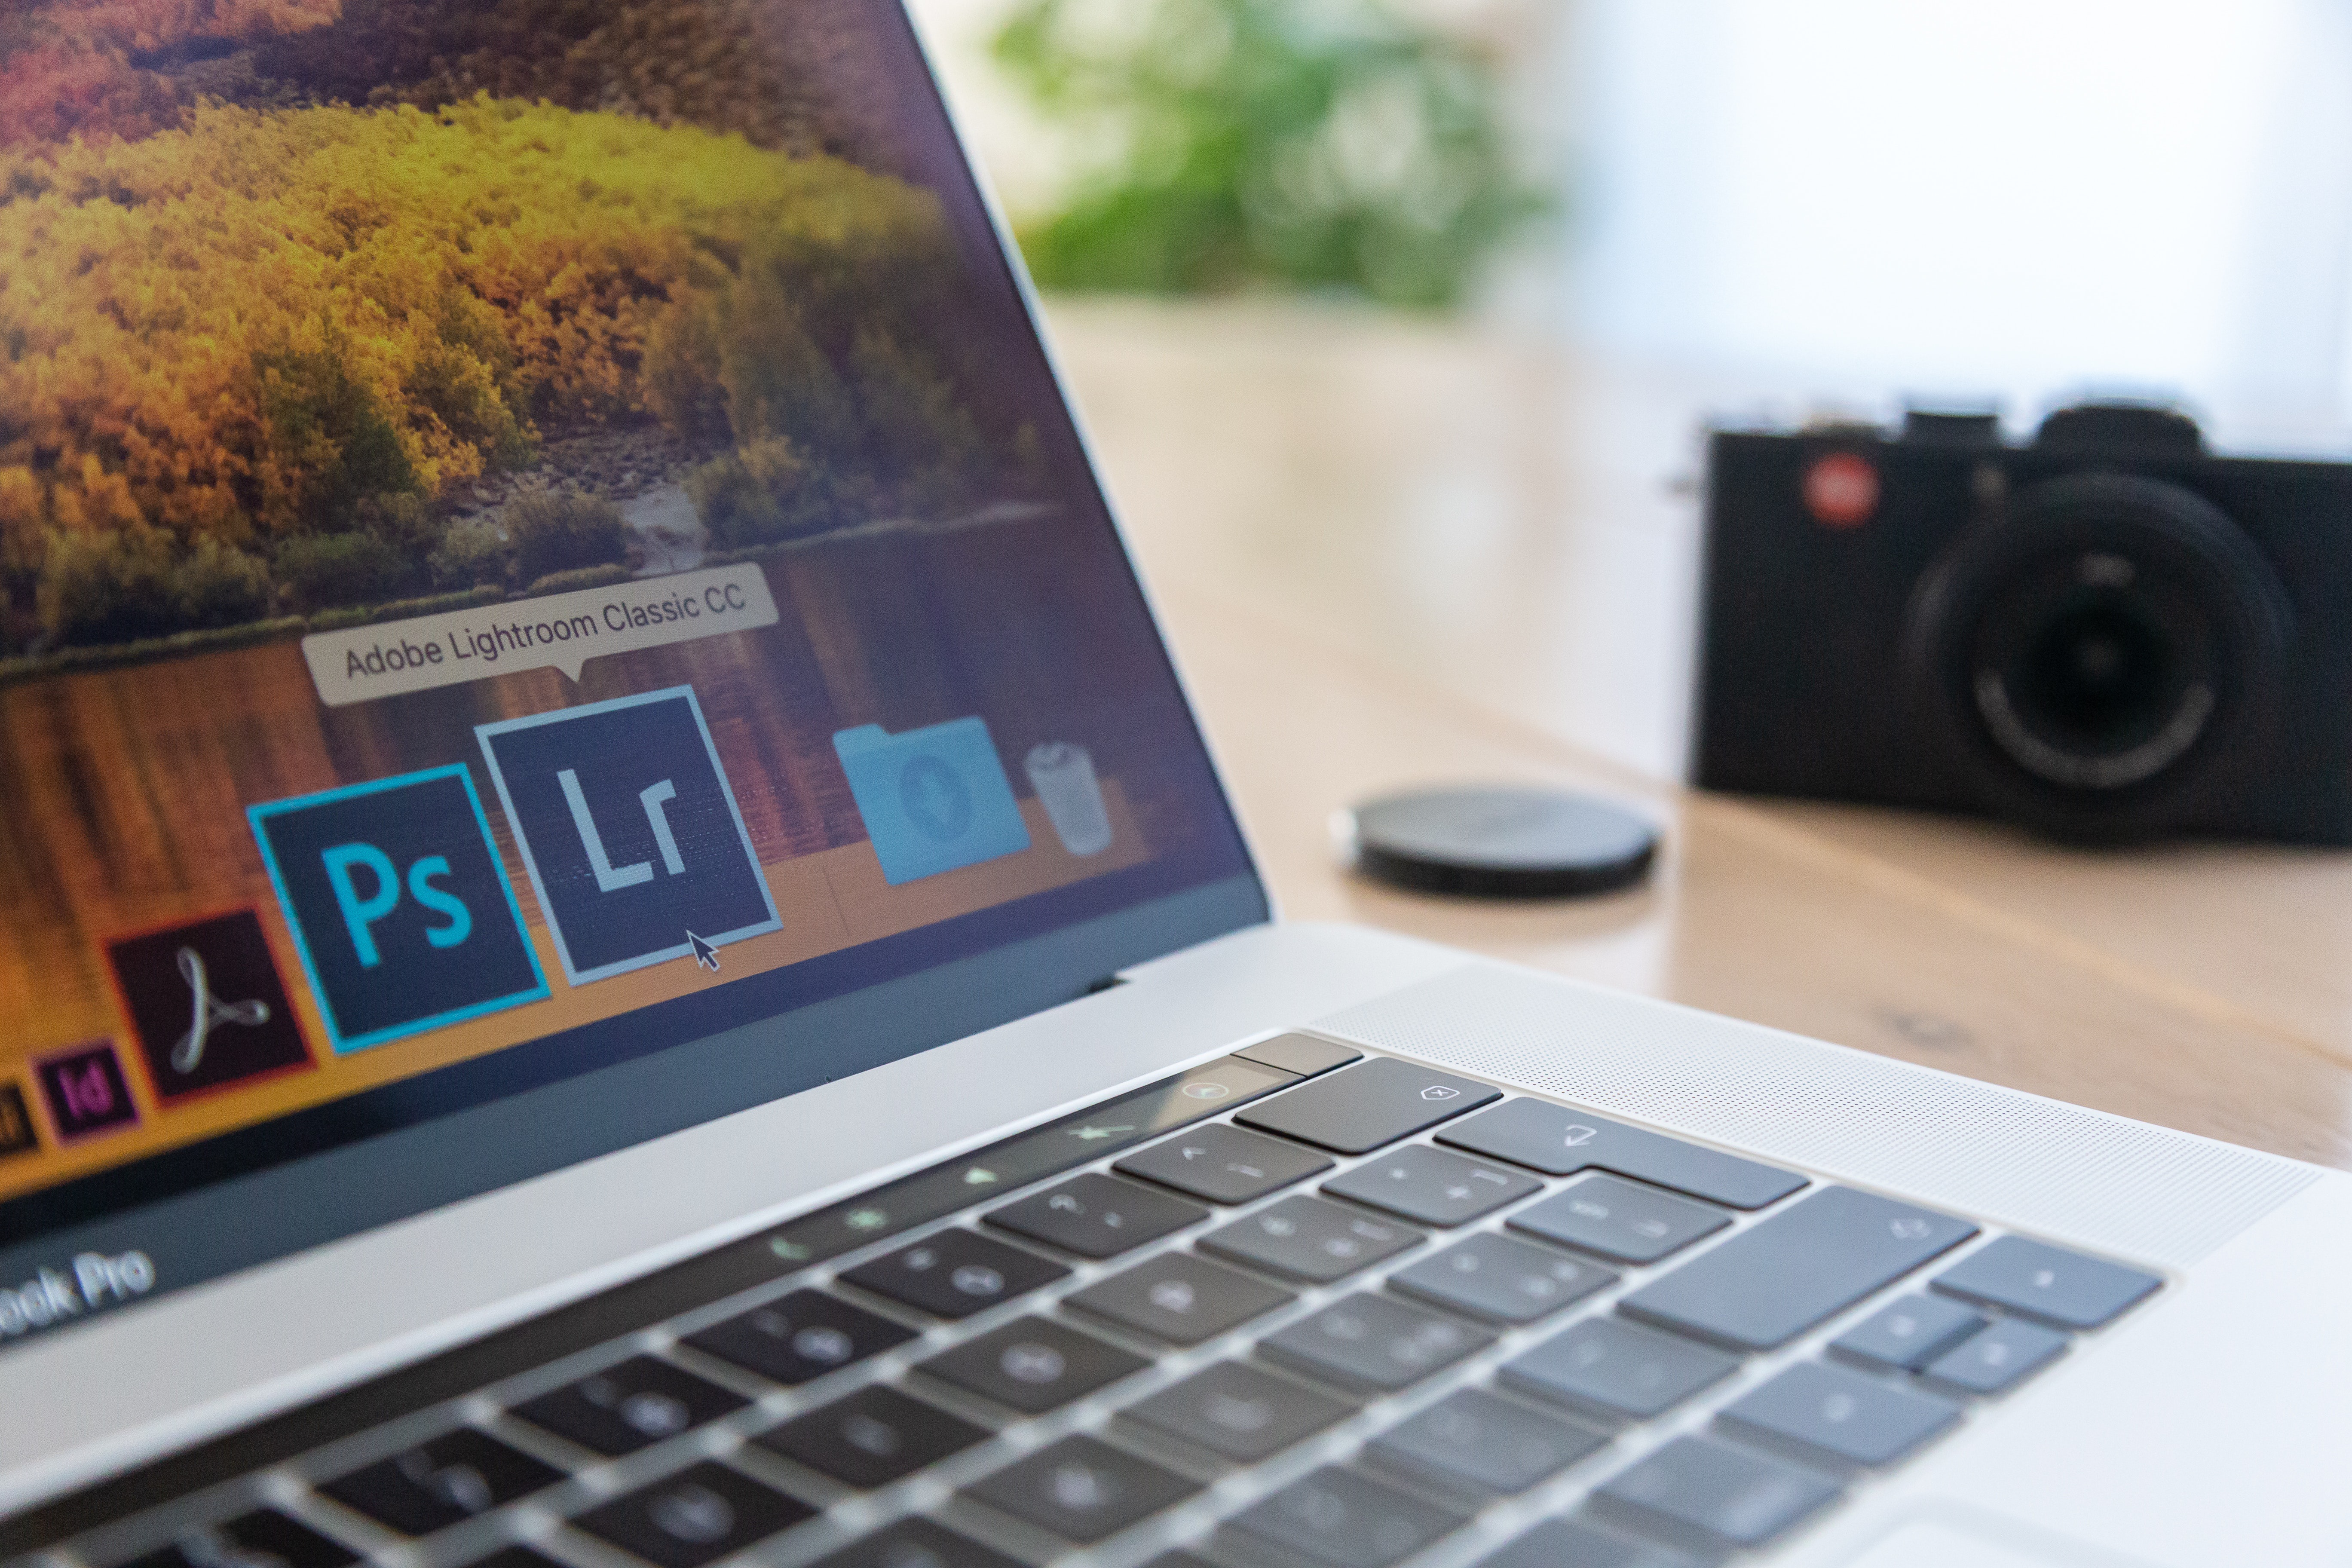
laptop, technology, electronic device, personal computer, design, computer keyboard, gadget, font, computer, desk, display device, netbook, furniture, games, multimedia